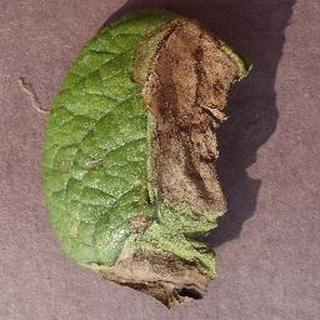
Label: potato_late_blight